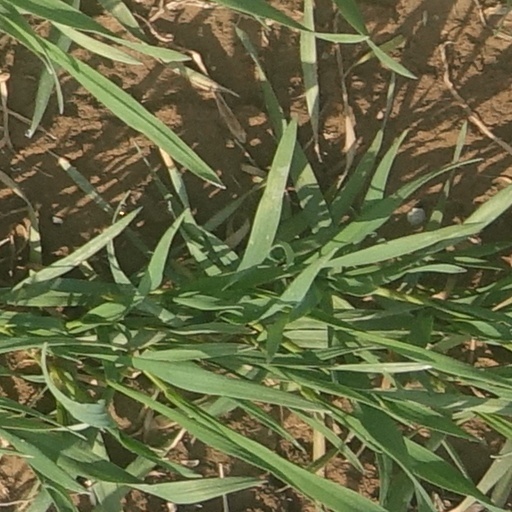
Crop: wheat